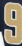
Number: 9